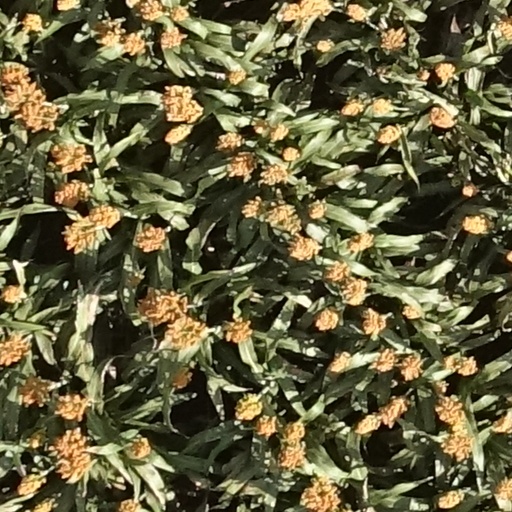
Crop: sorghum